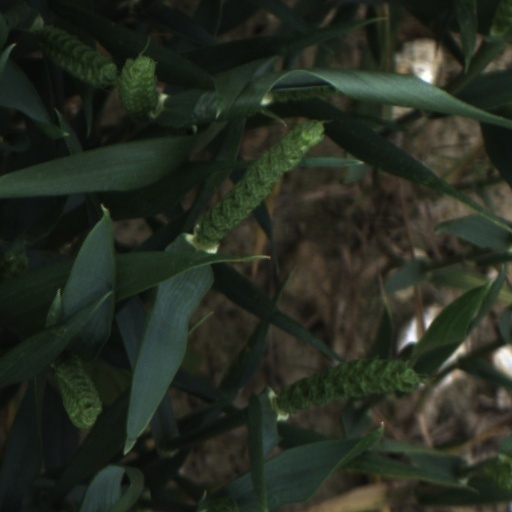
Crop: wheat